Question: Please indicate a possible affordance area of the carrot that can be used for chopping
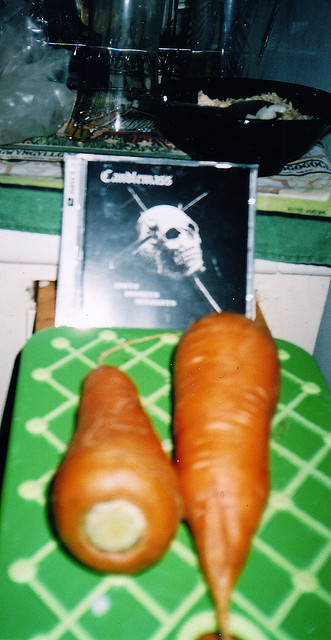
Answer: [164.5, 315, 285.5, 629]